Cromford and High Peak Railway

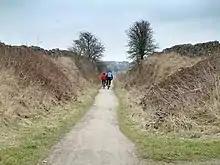
A cutting on the High Peak Trail.

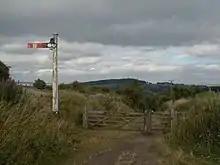
The summit of the former rope-worked railway incline at Middleton Top, now used as a footpath and cycle way.

The line was worked by independent contractors until long after other lines, which had taken operations in house upon the introduction of locomotives. The line was initially under-capitalised because many of the subscribers did not meet their dues, and it was mainly funded by the Butterley Company, a major supplier and its main creditor. The final cost was £180,000, more than Jessop's estimate of £155,000, but still much cheaper than a canal. Nevertheless, the line never achieved a profit. Francis Wright, the Chairman, was later to say in 1862 "We found ourselves getting into difficulties from the third year of our existence," and added it was clear in retrospect that the line "never had a remote chance of paying a dividend on the original shares."